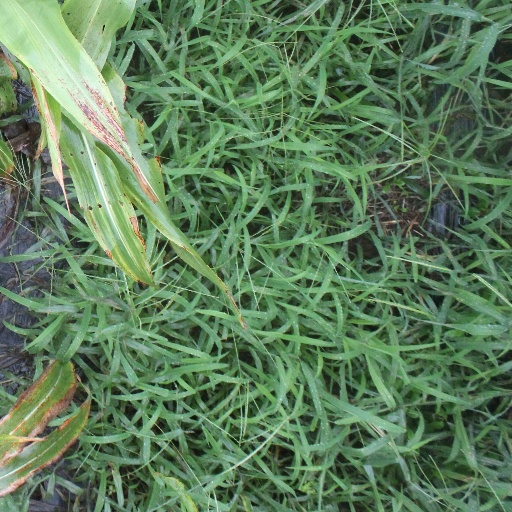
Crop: sorghum